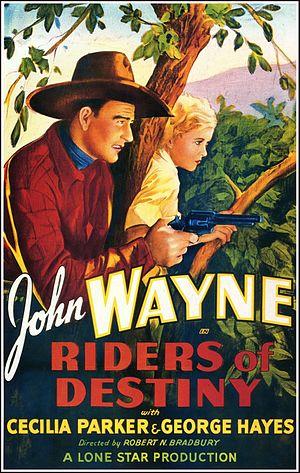
John Wayne [ d͡ʒɑn weɪn], pseudonyme de Marion Mitchell Morrison, est un acteur, réalisateur et producteur américain né le 26 mai 1907 à Winterset et mort le 11 juin 1979 à Los Angeles.